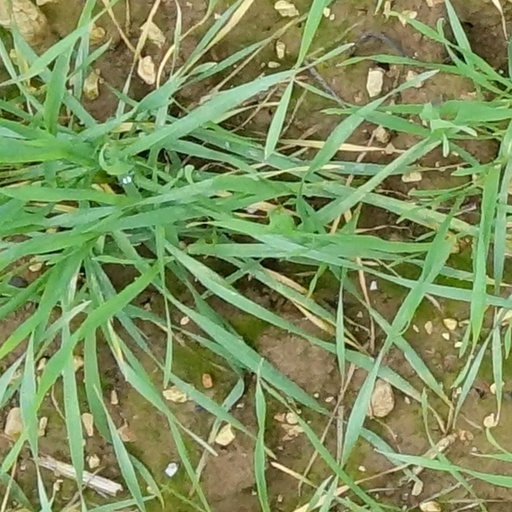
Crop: wheat